La Sociedad

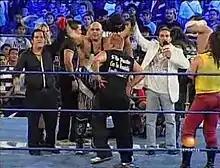
Dorian Roldán, Konnan and El Hijo del Perro Aguayo forming an alliance on June 20, 2010

La Sociedad (later reformed as La Nueva Sociedad in 2013; Spanish for "The (New) Society") was a Mexican "lucha libre", or professional wrestling stable, that worked for Lucha Libre AAA World Wide (AAA). The group was originally formed in the summer of 2010 with the merger of "La Legión Extranjera", "Los Perros del Mal", "La Milicia" and "Los Maniacos".